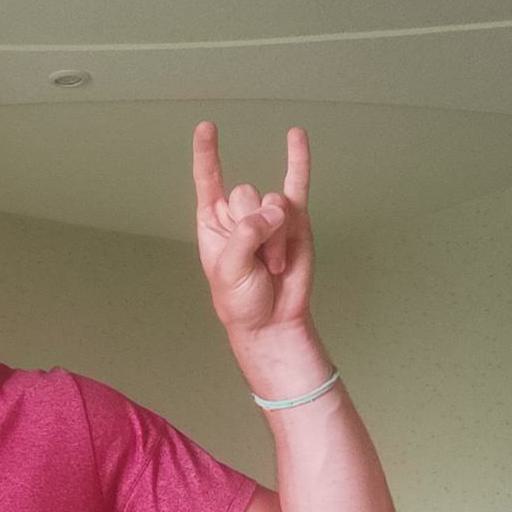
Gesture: rock